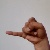
The image shows a hand gesture representing the letter 'J' in Indian Sign Language.